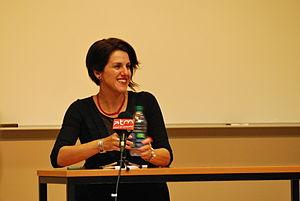
Djemila Benhabib
Djemila Benhabib est une journaliste, écrivaine et militante politique canadienne d'origine algérienne connue pour ses opinions contre le fondamentalisme islamiste.